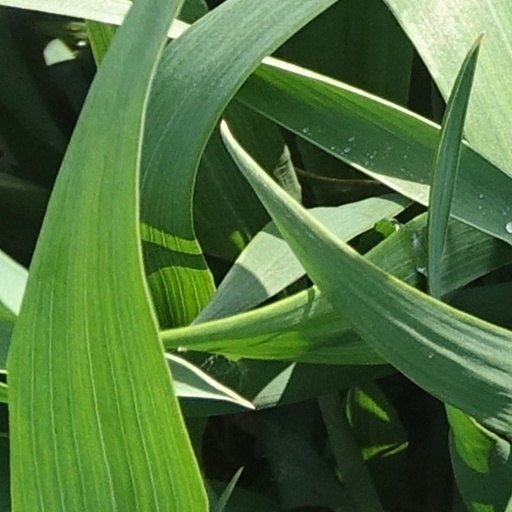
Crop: wheat